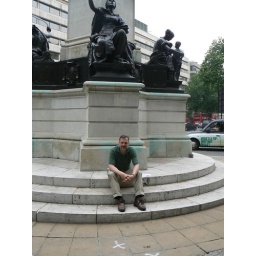
sitting on monument in front of St. Clement Danes Church on Fleet Street